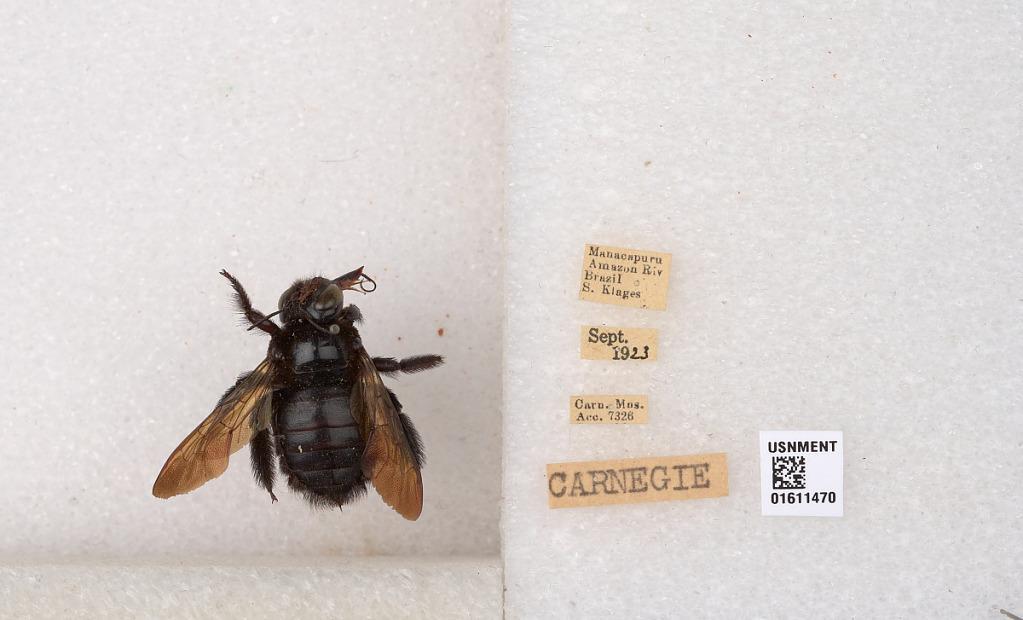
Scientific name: Xylocopa